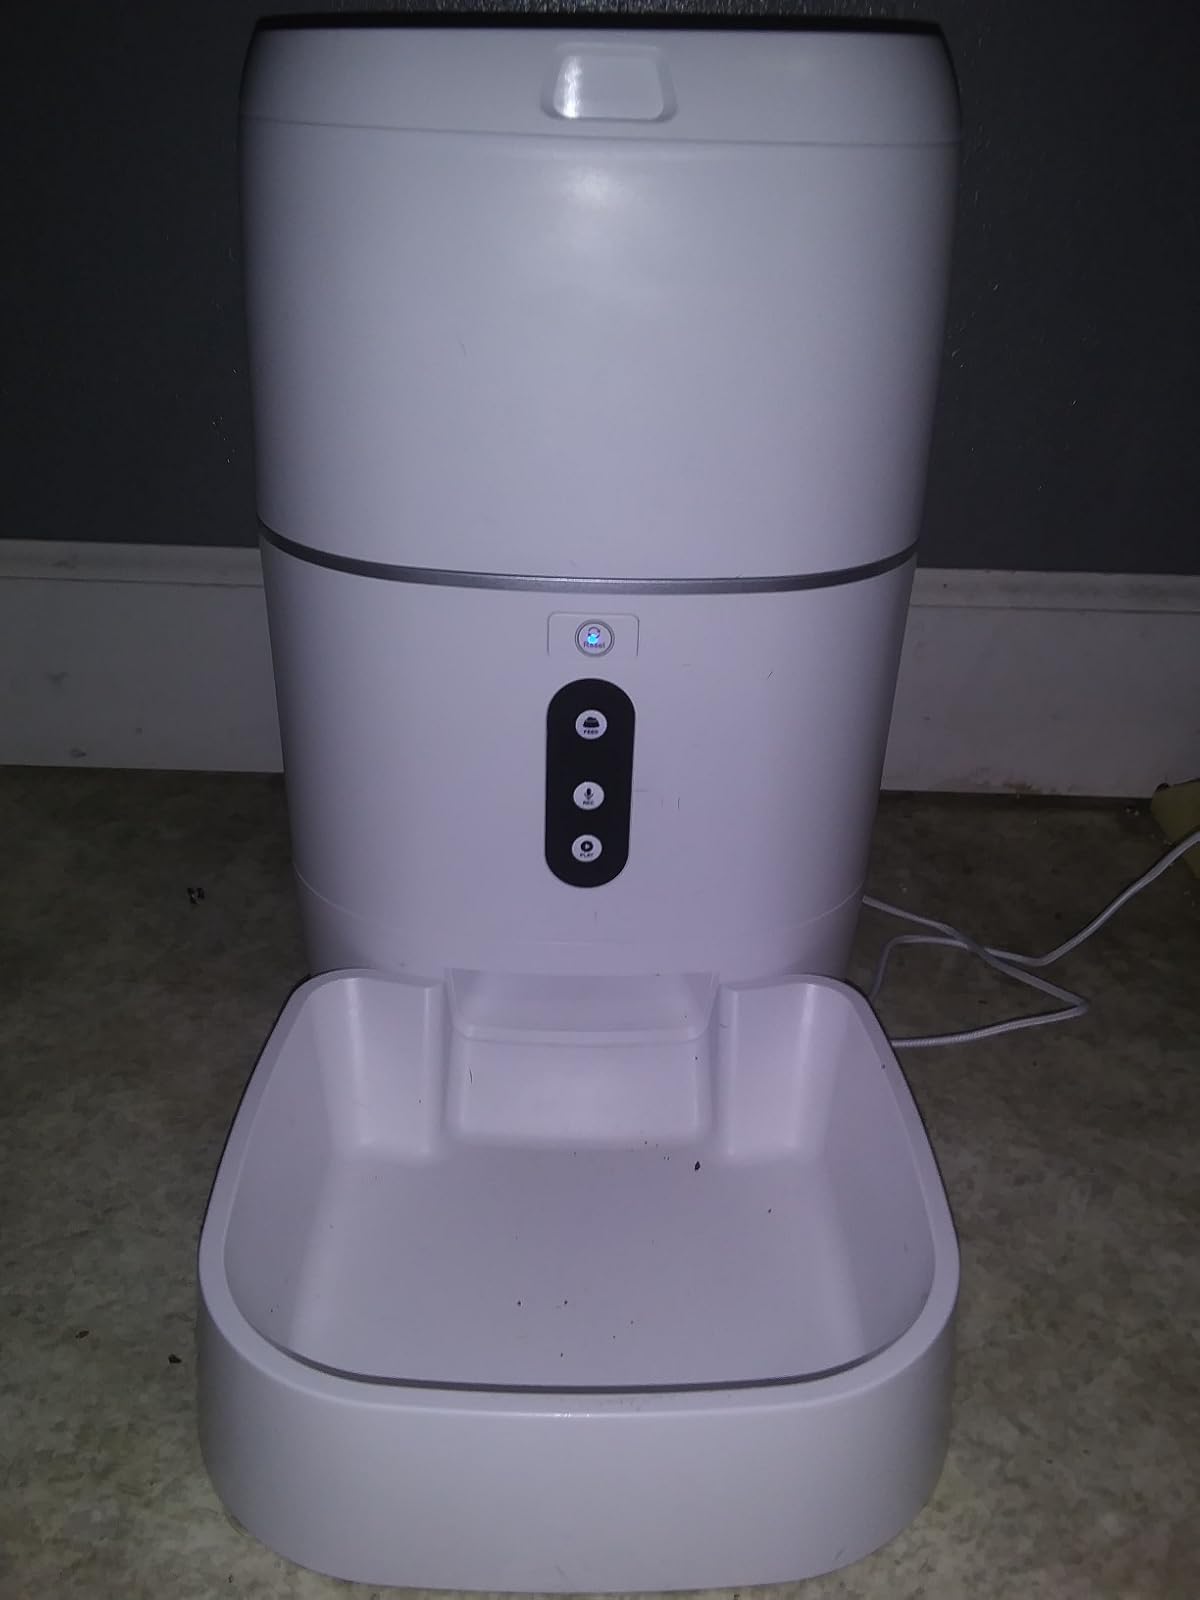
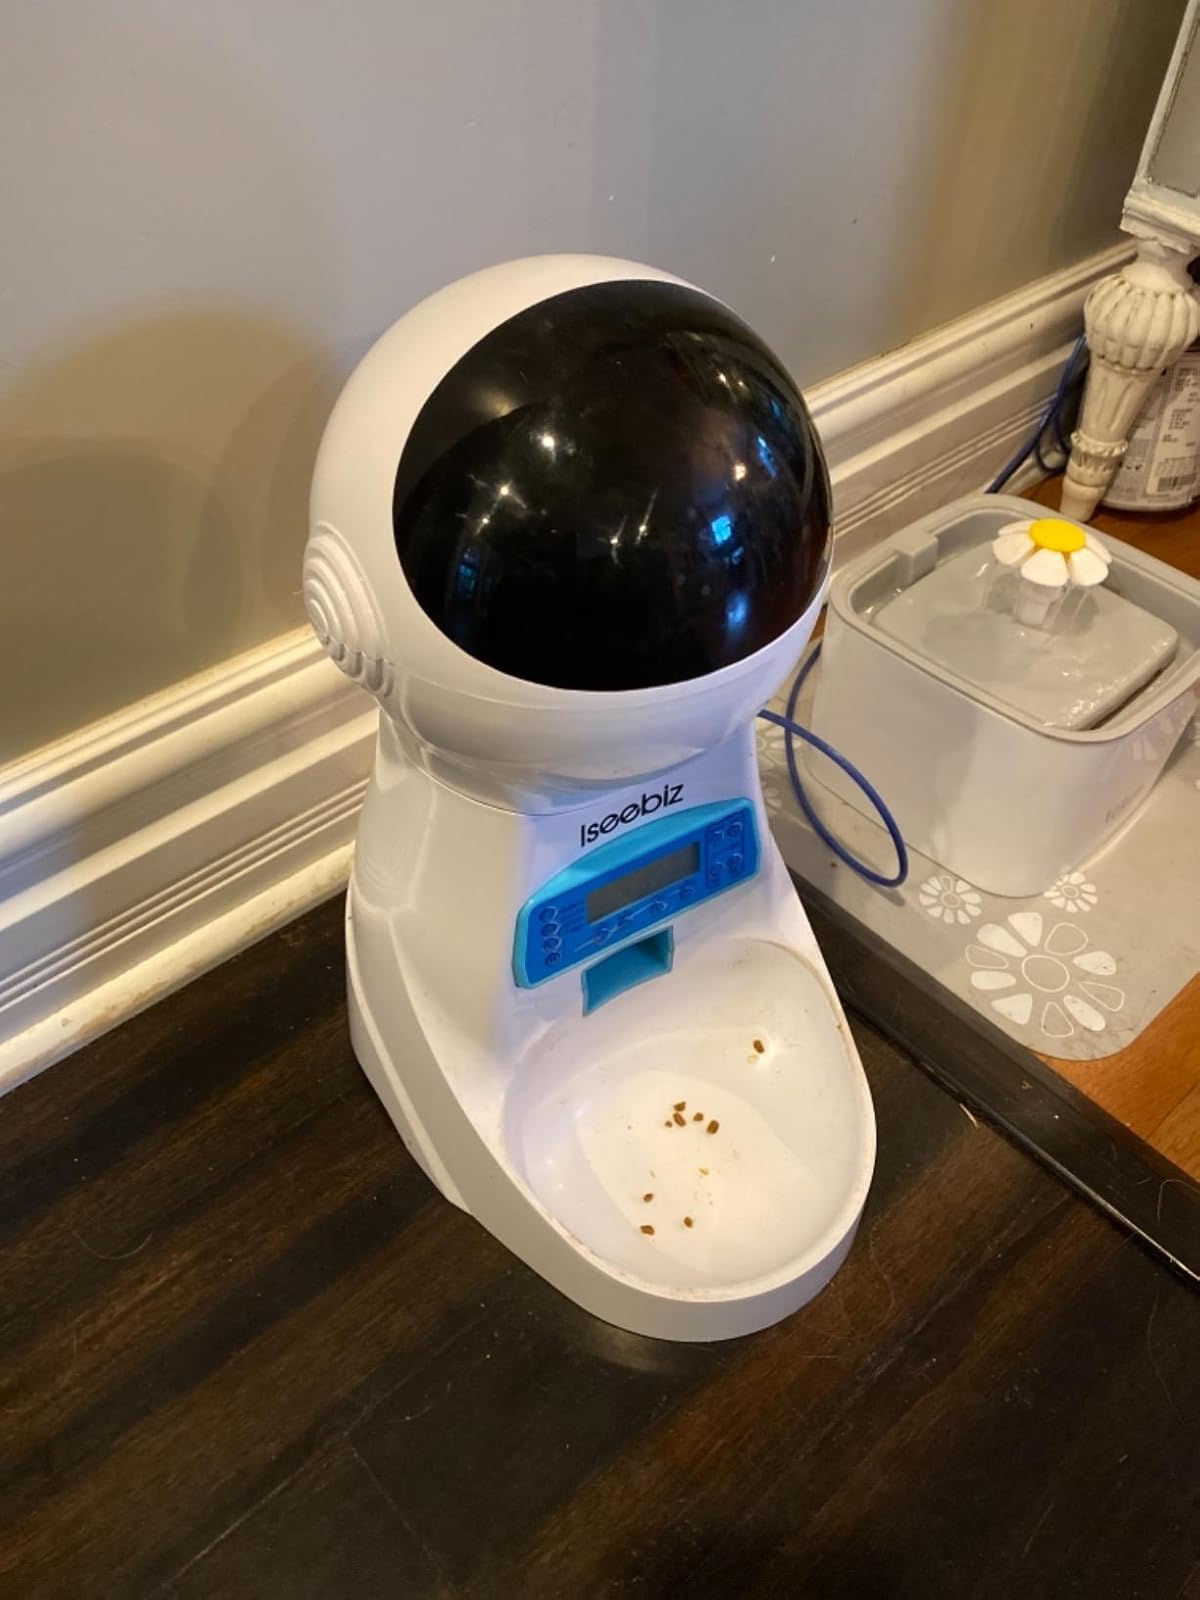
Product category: items_feeder
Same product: no